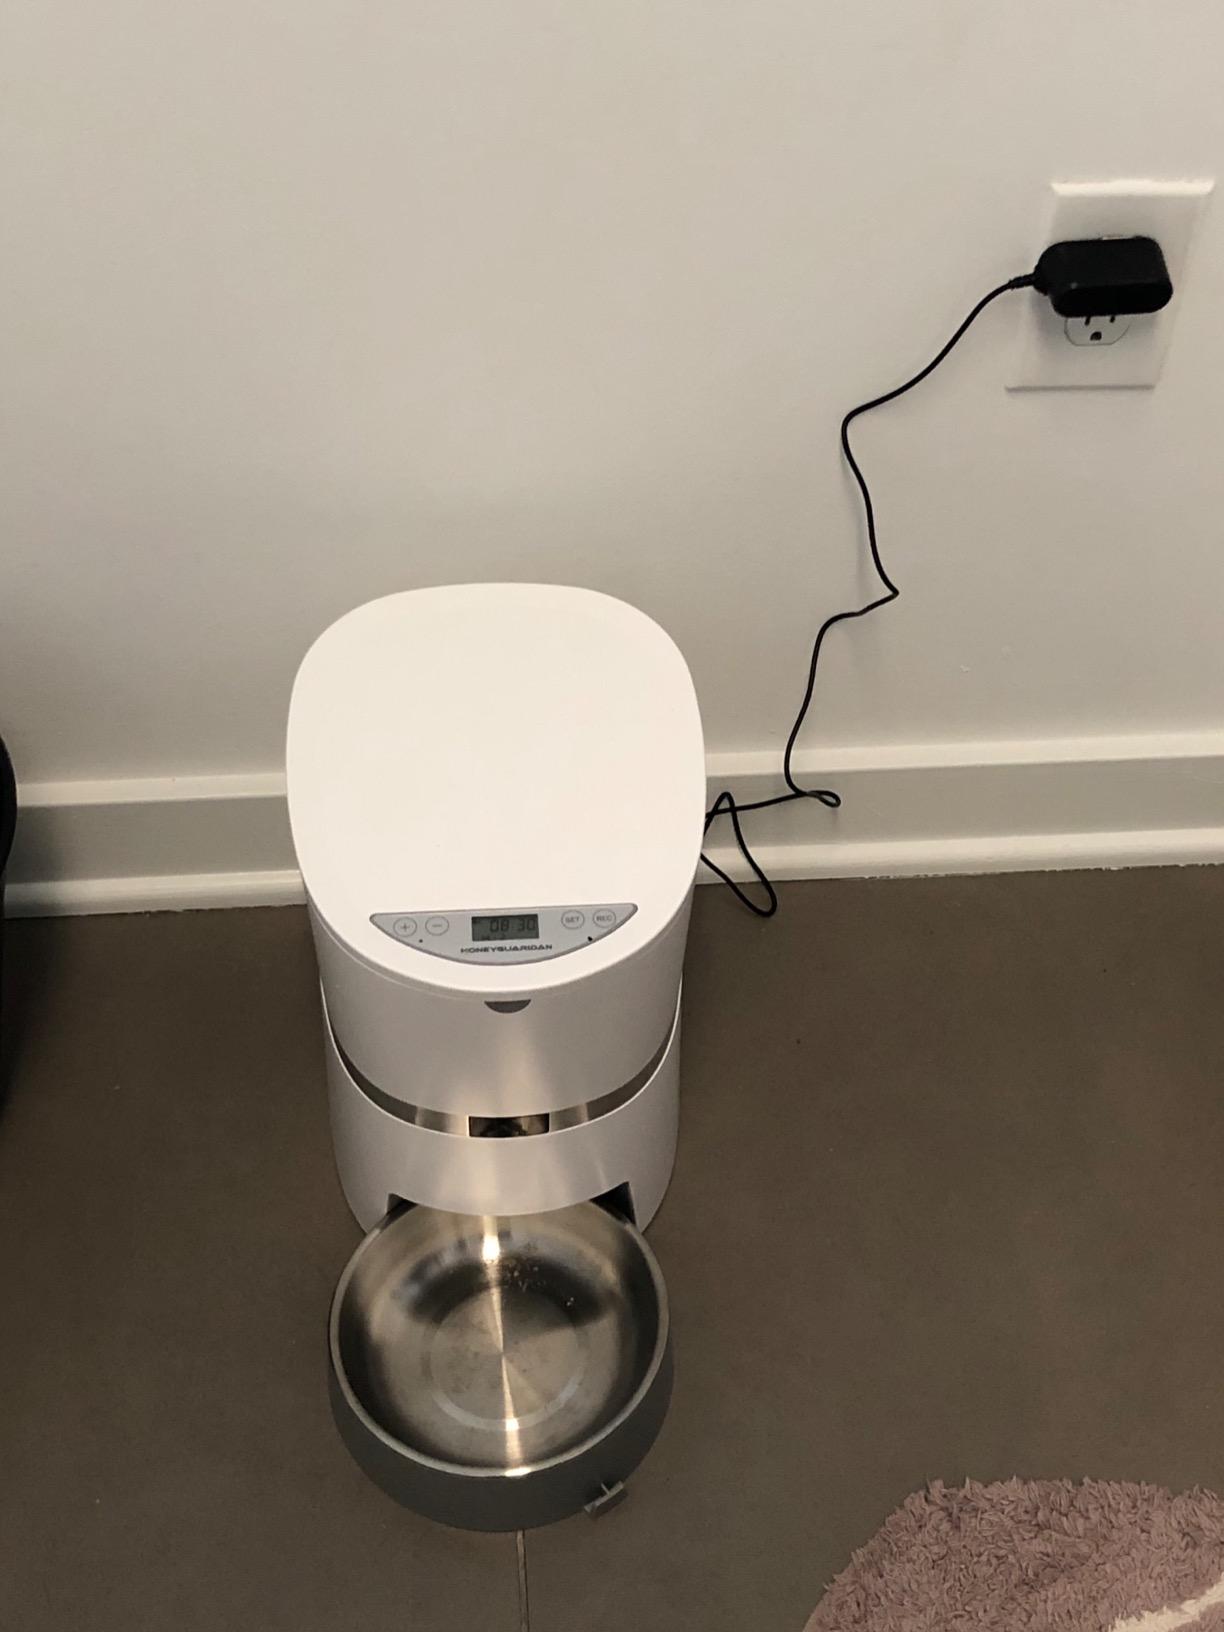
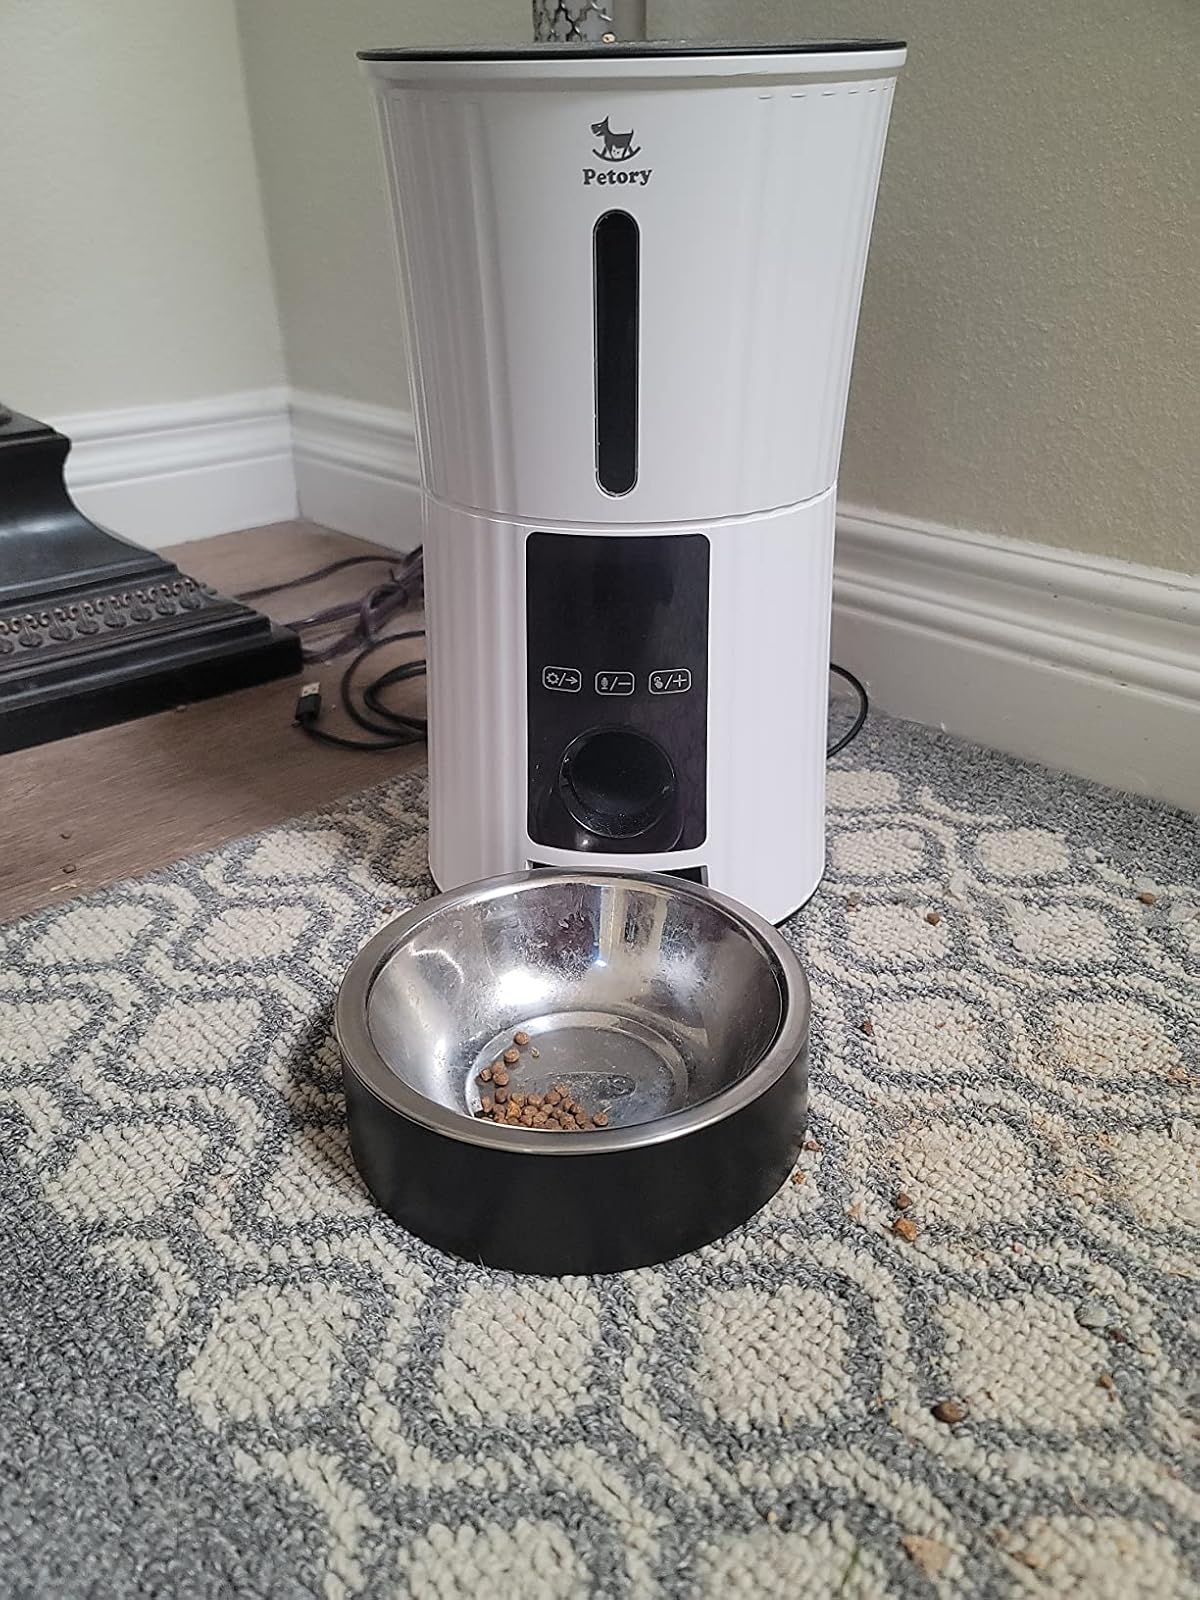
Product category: items_feeder
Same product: no